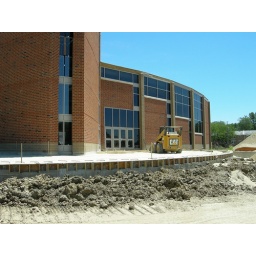
ONU 8412  07 01 2010   Plaza around base of tower and lobby 01